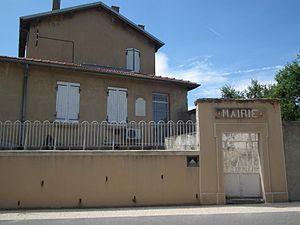
Mairie d'Ambonil - Drôme - France
Ambonil est une commune française située dans le département de la Drôme, en région Auvergne-Rhône-Alpes.